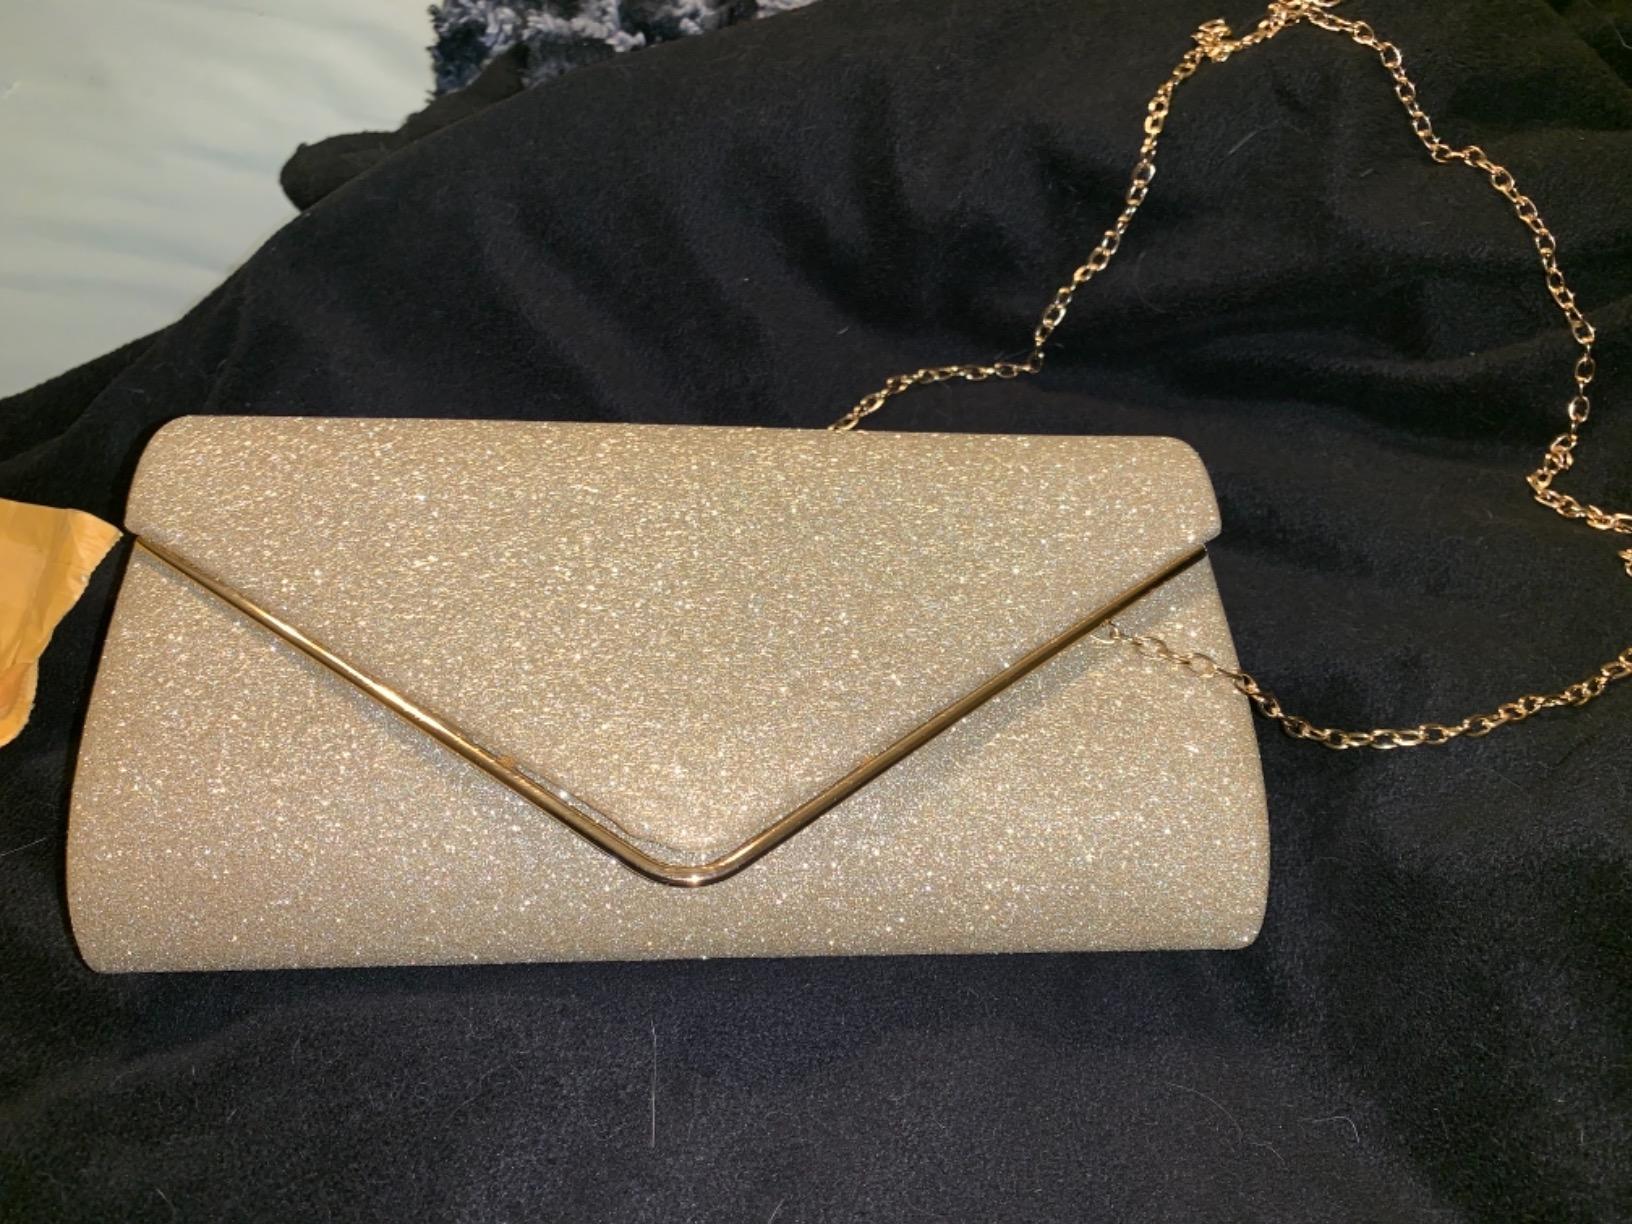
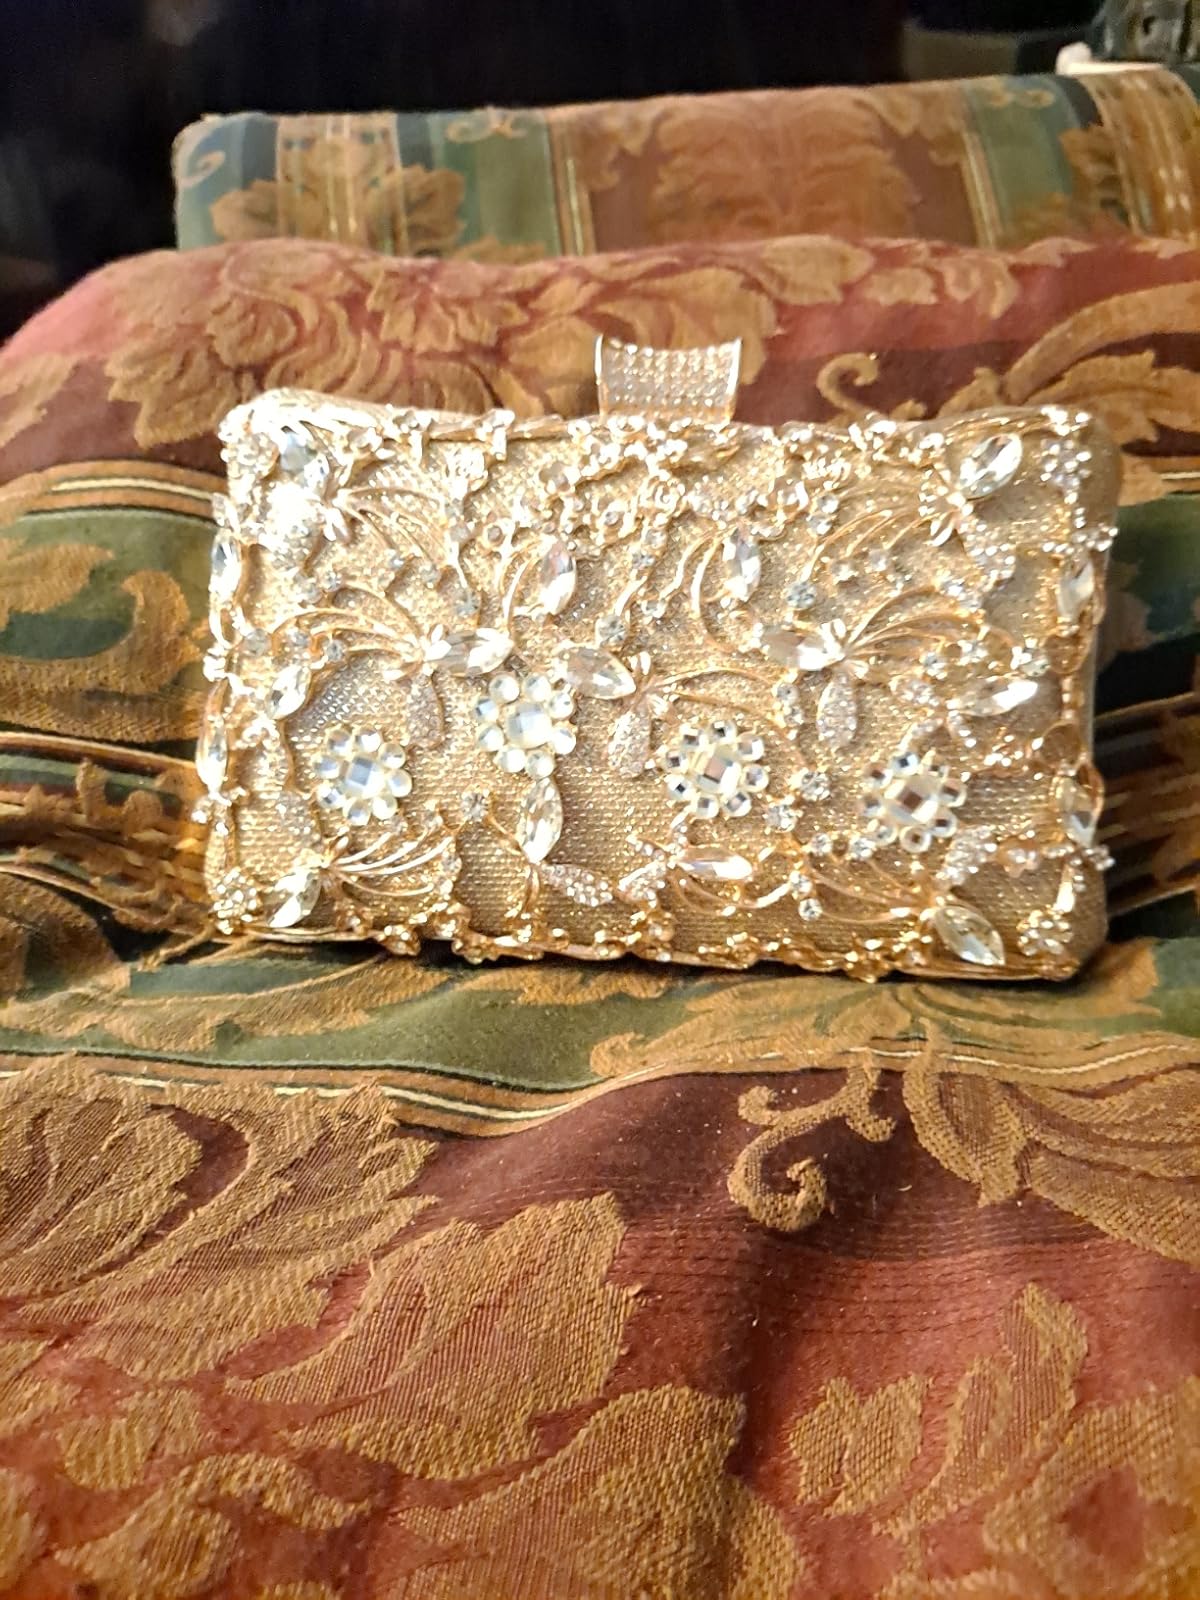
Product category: accessories_handbag
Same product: no